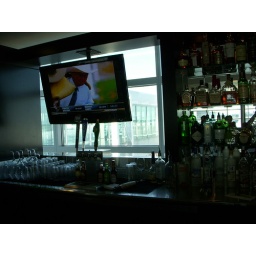
This is ok, but we also want them stocked in the glass door cooler that the guest cn see